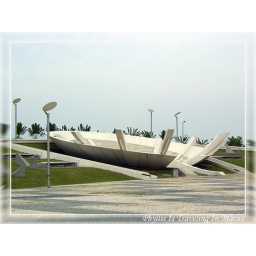
A building under the tower